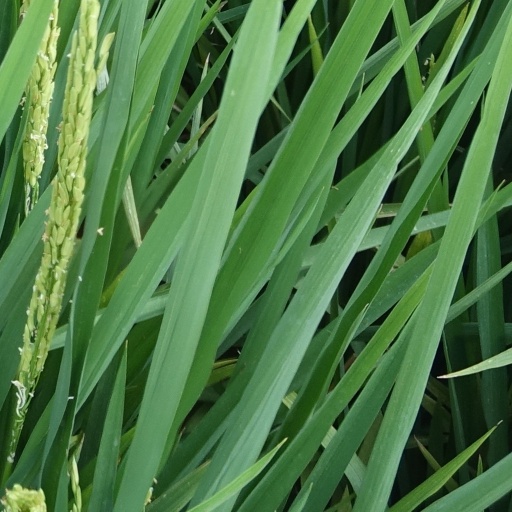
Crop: rice